Ophiocistioidea

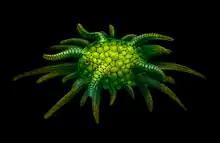
"Sollasina cthulhu"

Ophiocistioids had a flattened globular body encased in a solid test of calcareous plates, similar to that of a modern sea urchin. As with sea urchins, the mouth faced downwards and contains a structure known as an Aristotle's lantern. Unlike sea urchins, the anus was laterally placed rather than being at the center of the upper surface. Five ambulacra radiated outwards from the mouth across the lower surface, but only continued around the edge to just under the level of the anus. The madreporite was to one side of the mouth. Ophiocistioids had unusually long tube feet emerging from near the mouth and around the edges of the body. Unlike the tube feet of other echinoderms, these tube feet were covered in stereom plates.